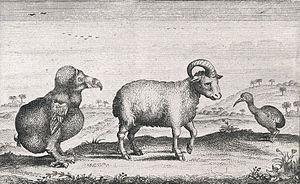
Pieter van den Broecke est un marin et marchand de tissu néerlandais au service de la Compagnie néerlandaise des Indes orientales. À ce titre il est l'un des premiers voyageurs à goûter du café à Moka. Ce navigateur d'origine anversoise et calviniste sillonne pour la compagnie financière les mers lointaines. Cet Néerlandais d'adoption participe à la fondation de Batavia et joue un rôle actif contre la piraterie. Dès 1620, il est nommé directeur général des factoreries établies en Perse et aux Indes. Il revient enrichi passer une partie de la fin de sa vie aux Provinces-Unies.